Leigha Brown

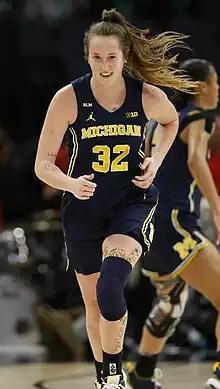
Brown with Michigan in 2023

Leigha Brown (born July 14, 2000) is an American professional basketball player for the AE Sedis Bàsquet of the Liga Femenina de Baloncesto. She played college basketball at Nebraska and Michigan.